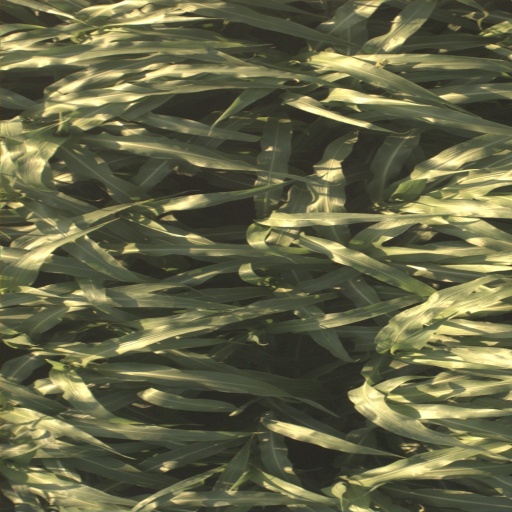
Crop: sorghum